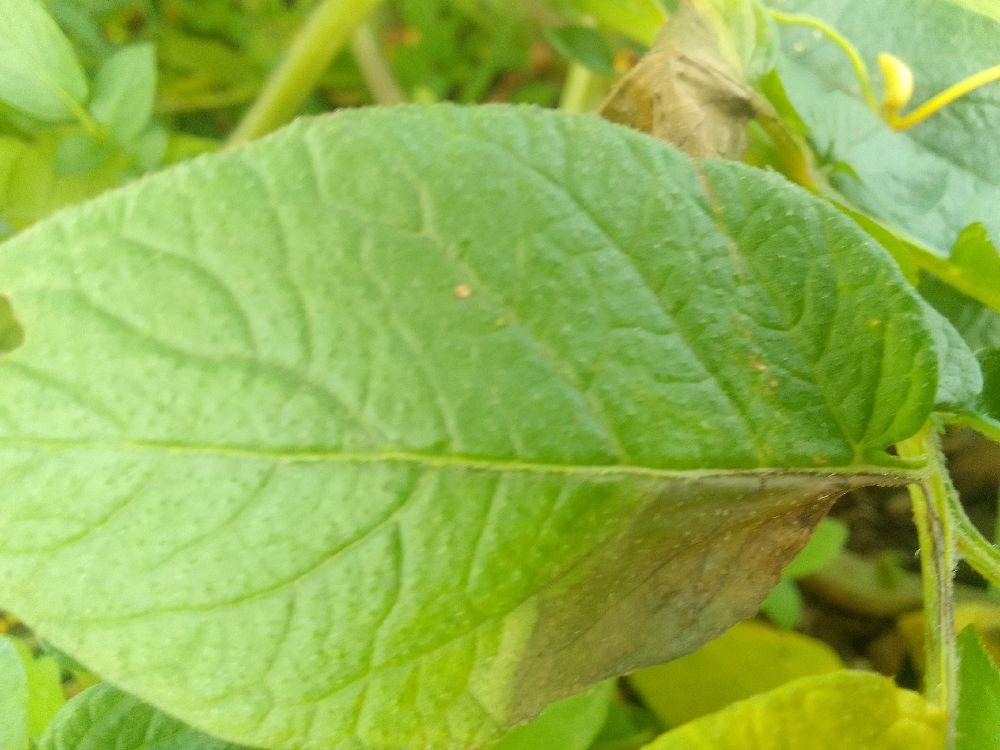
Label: Late blight